Randal Keynes

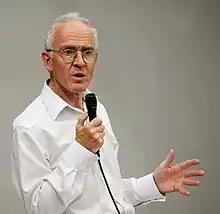
Keynes in 2009

Randal Hume Keynes, OBE, FLS (29 July 1948 – 3 March 2023) was a British conservationist, author, and great-great-grandson of Charles Darwin.